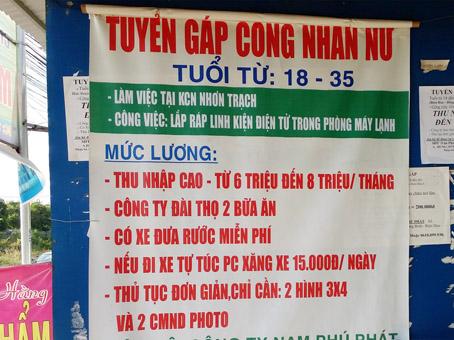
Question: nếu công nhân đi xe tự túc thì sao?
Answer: thì được phụ cấp xăng xe 15 000 đồng / ngày